Samuel Martin (Secretary to the Treasury)

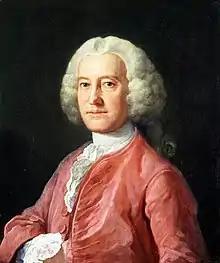
Martin's portrait by William Hogarth is now in the Koriyama City Museum of Art, Japan.

He was born on the West Indies island of Antigua, the son of Samuel Martin, the leading plantation owner on the island. He had three notable half-brothers: Sir Henry Martin, 1st Baronet (1733–1794), for many years naval commissioner at Portsmouth and Comptroller of the Navy, and the father of Thomas Byam Martin; Josiah Martin (1737–1786), Governor of North Carolina from 1771 and William Byam Martin, a merchant and official of the East India Company who returned to England as wealthy nabob. His full-sister Henrietta (Rilla) Fitzgerald was the mother of poet William Thomas Fitzgerald and mother-in-law of equity lawyer John Fonblanque KC MP for Camelford 1802–1806. Martin's will seems to reveal the existence of the mother of his natural child or children.